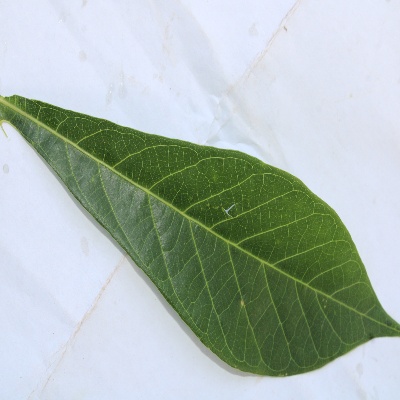
Crop: Cassava
Condition: healthy